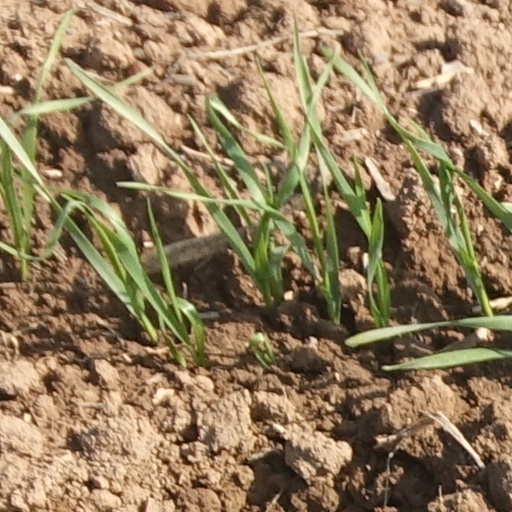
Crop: wheat